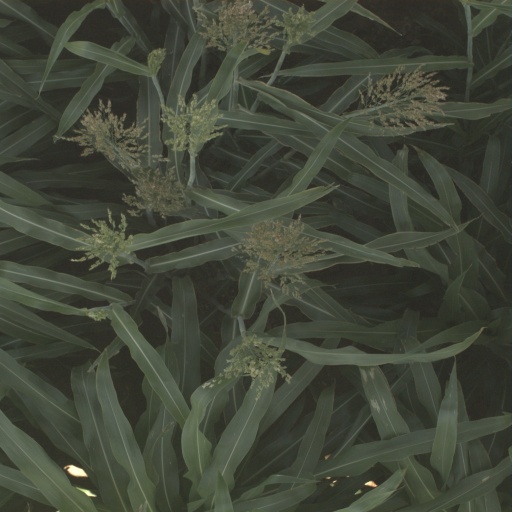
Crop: sorghum